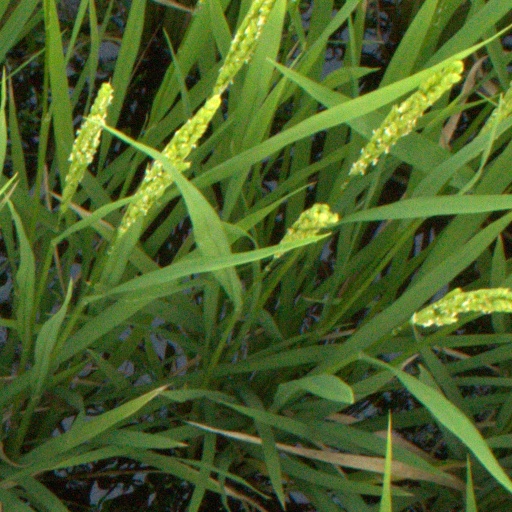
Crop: rice